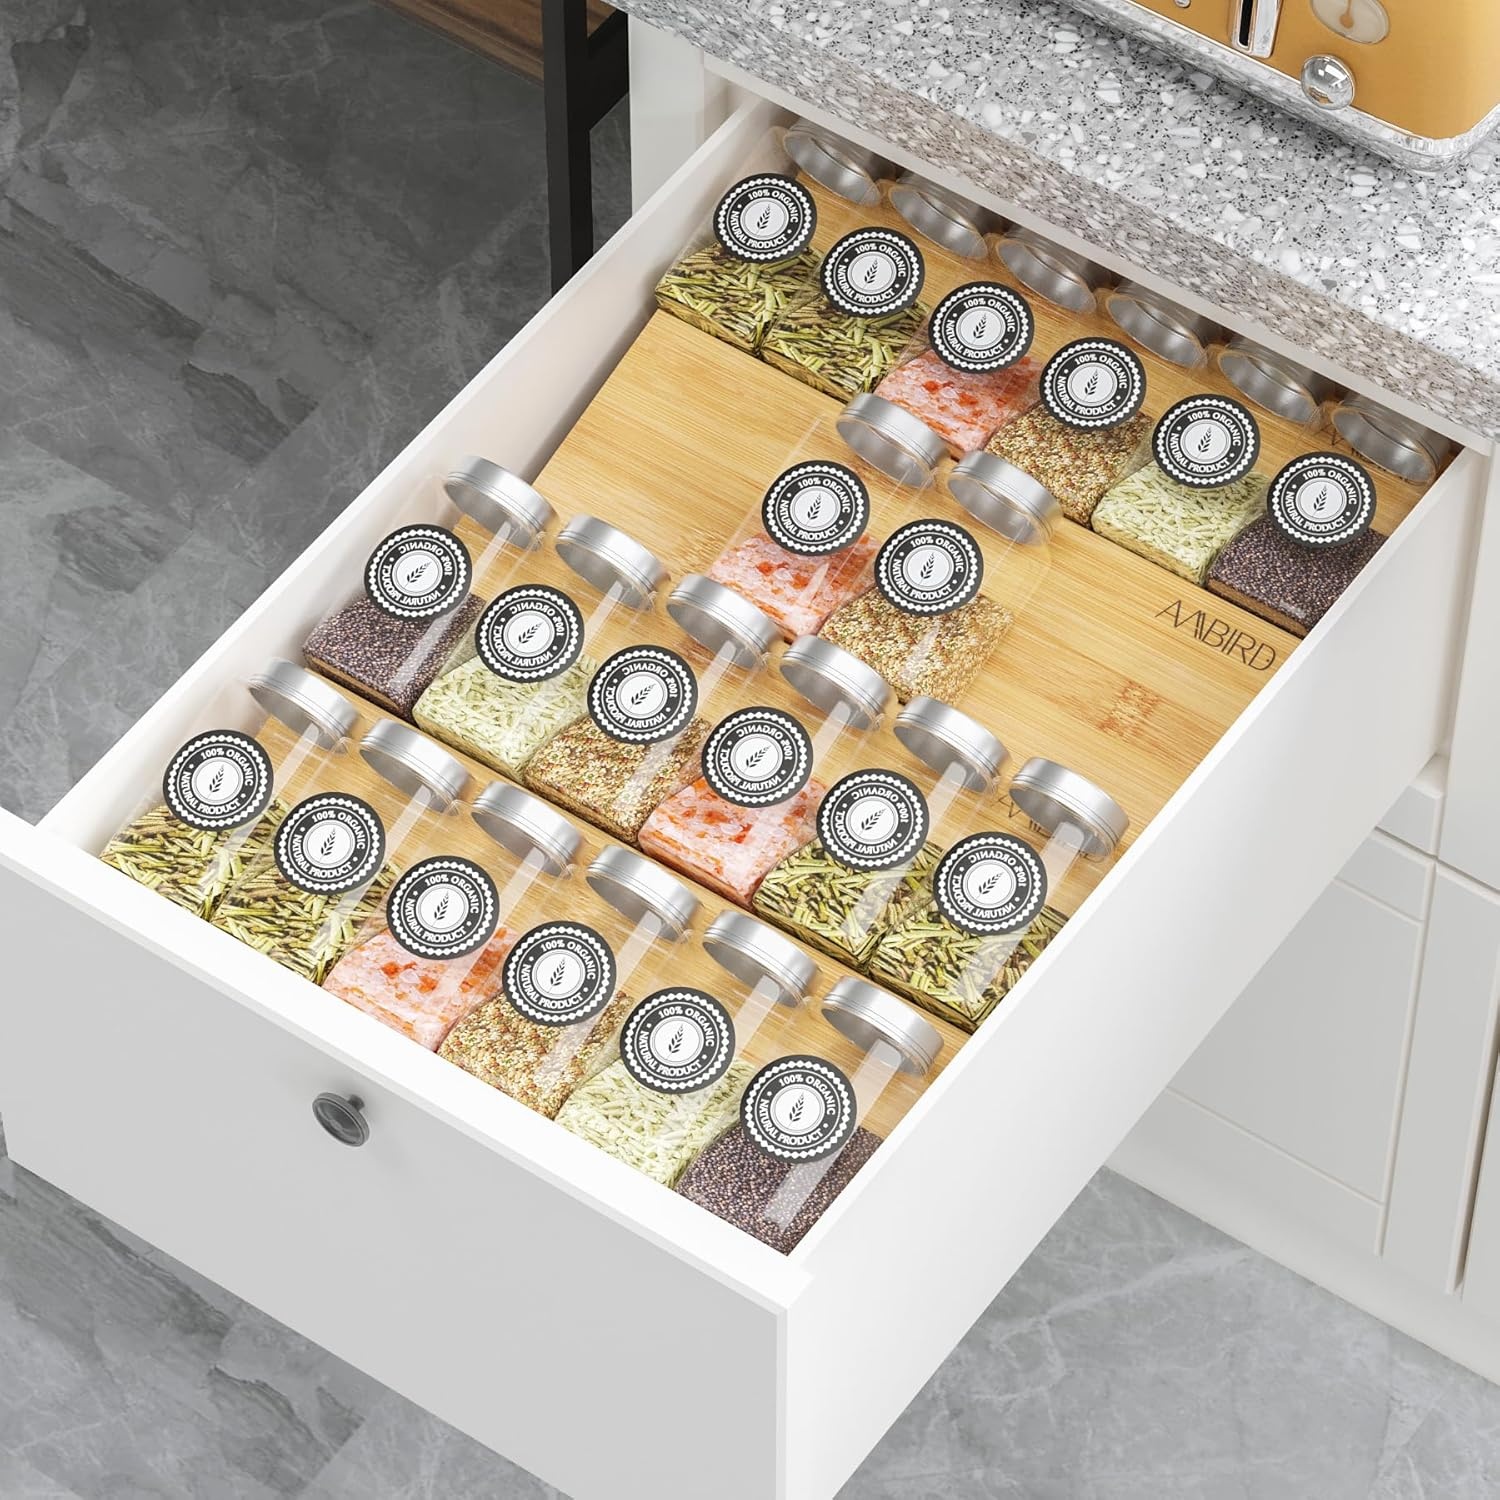
AMBIRD Bamboo Spice Drawer Organizer with Non-slip Mat,4 Tier Jar Spice Rack Tray 9.5'',Seasoning Organizer for Kitchen,Cabinet,Drawers,Countertop
Overview Material : Bamboo Color : brown Special Feature : Flexible Design, Easy to clean Product Dimensions : 19.5"D x 9.5"W x 2.3"H Shelf Type : Tiered Shelf About this item Organize Your Spice Collection: This spice rack organizer for cabinet is the perfect solution for keeping your spices neatly organized and easily accessible Easy to Clean: This seasoning organizer is easy to clean and maintain, simply wipe it down with a damp cloth to keep it looking like new Made from High-Quality Bamboo: Our spice rack is made from 100% natural bamboo, which is long-lasting, making it a great addition to any kitchen Stylish Design: The natural bamboo finish of this spice drawer organizer adds a touch of elegance to any kitchen décor, making it a great idea for any home chef Flexible Design: The flexible design of the spice rack organizer gives you the freedom to mix and match the sizes you need, fits on most countertops or in most cabinets, and holds up to about 22 4 oz spice jars (JARS NOT INCLUDED)
Brand: AMBIRD
Category: Home & Garden > Kitchen & Dining > Kitchen Tools & Utensils > Kitchen Organizers > Spice Organizers